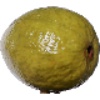
Label: guava